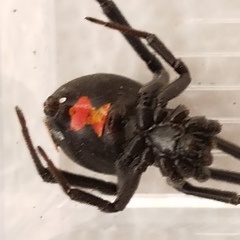
Species: Lactrodectus_hesperus